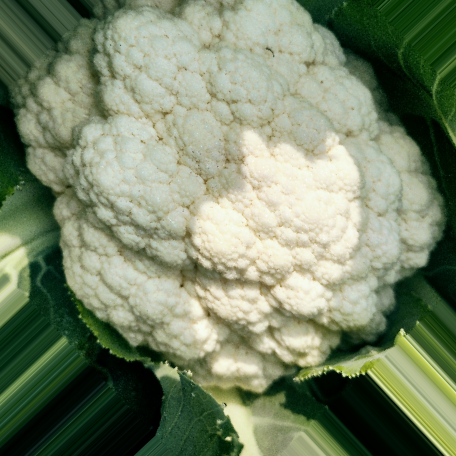
Label: Disease Free